Cross Days

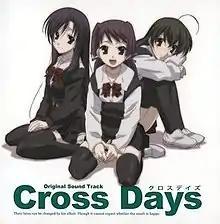
"Cross Days Original Soundtrack"

As was the case for "School Days" and "Summer Days", the original soundtrack of "Cross Days" was reproduced for distribution alongside the game, initially scheduled for February 27, 2009. As this was the first of the later six postponements, however, the album was republished and deferred to June 26. Following the second delay, the soundtrack was held indefinitely until 0verflow announced on April 16, 2010 that it would be released April 21. The album contains all of the game's background music, all of which was composed by HIKO of KIRIKO/HIKO Sound, and theme songs performed by Yozuca*, iyuna, Ceui, Kotaro Odaka and Riryka, totaling 25 tracks.